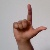
The image shows a hand gesture representing the letter 'L' in Indian Sign Language.